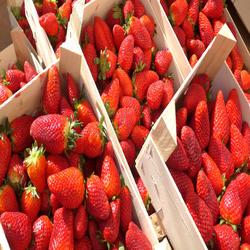
Label: Strawberry